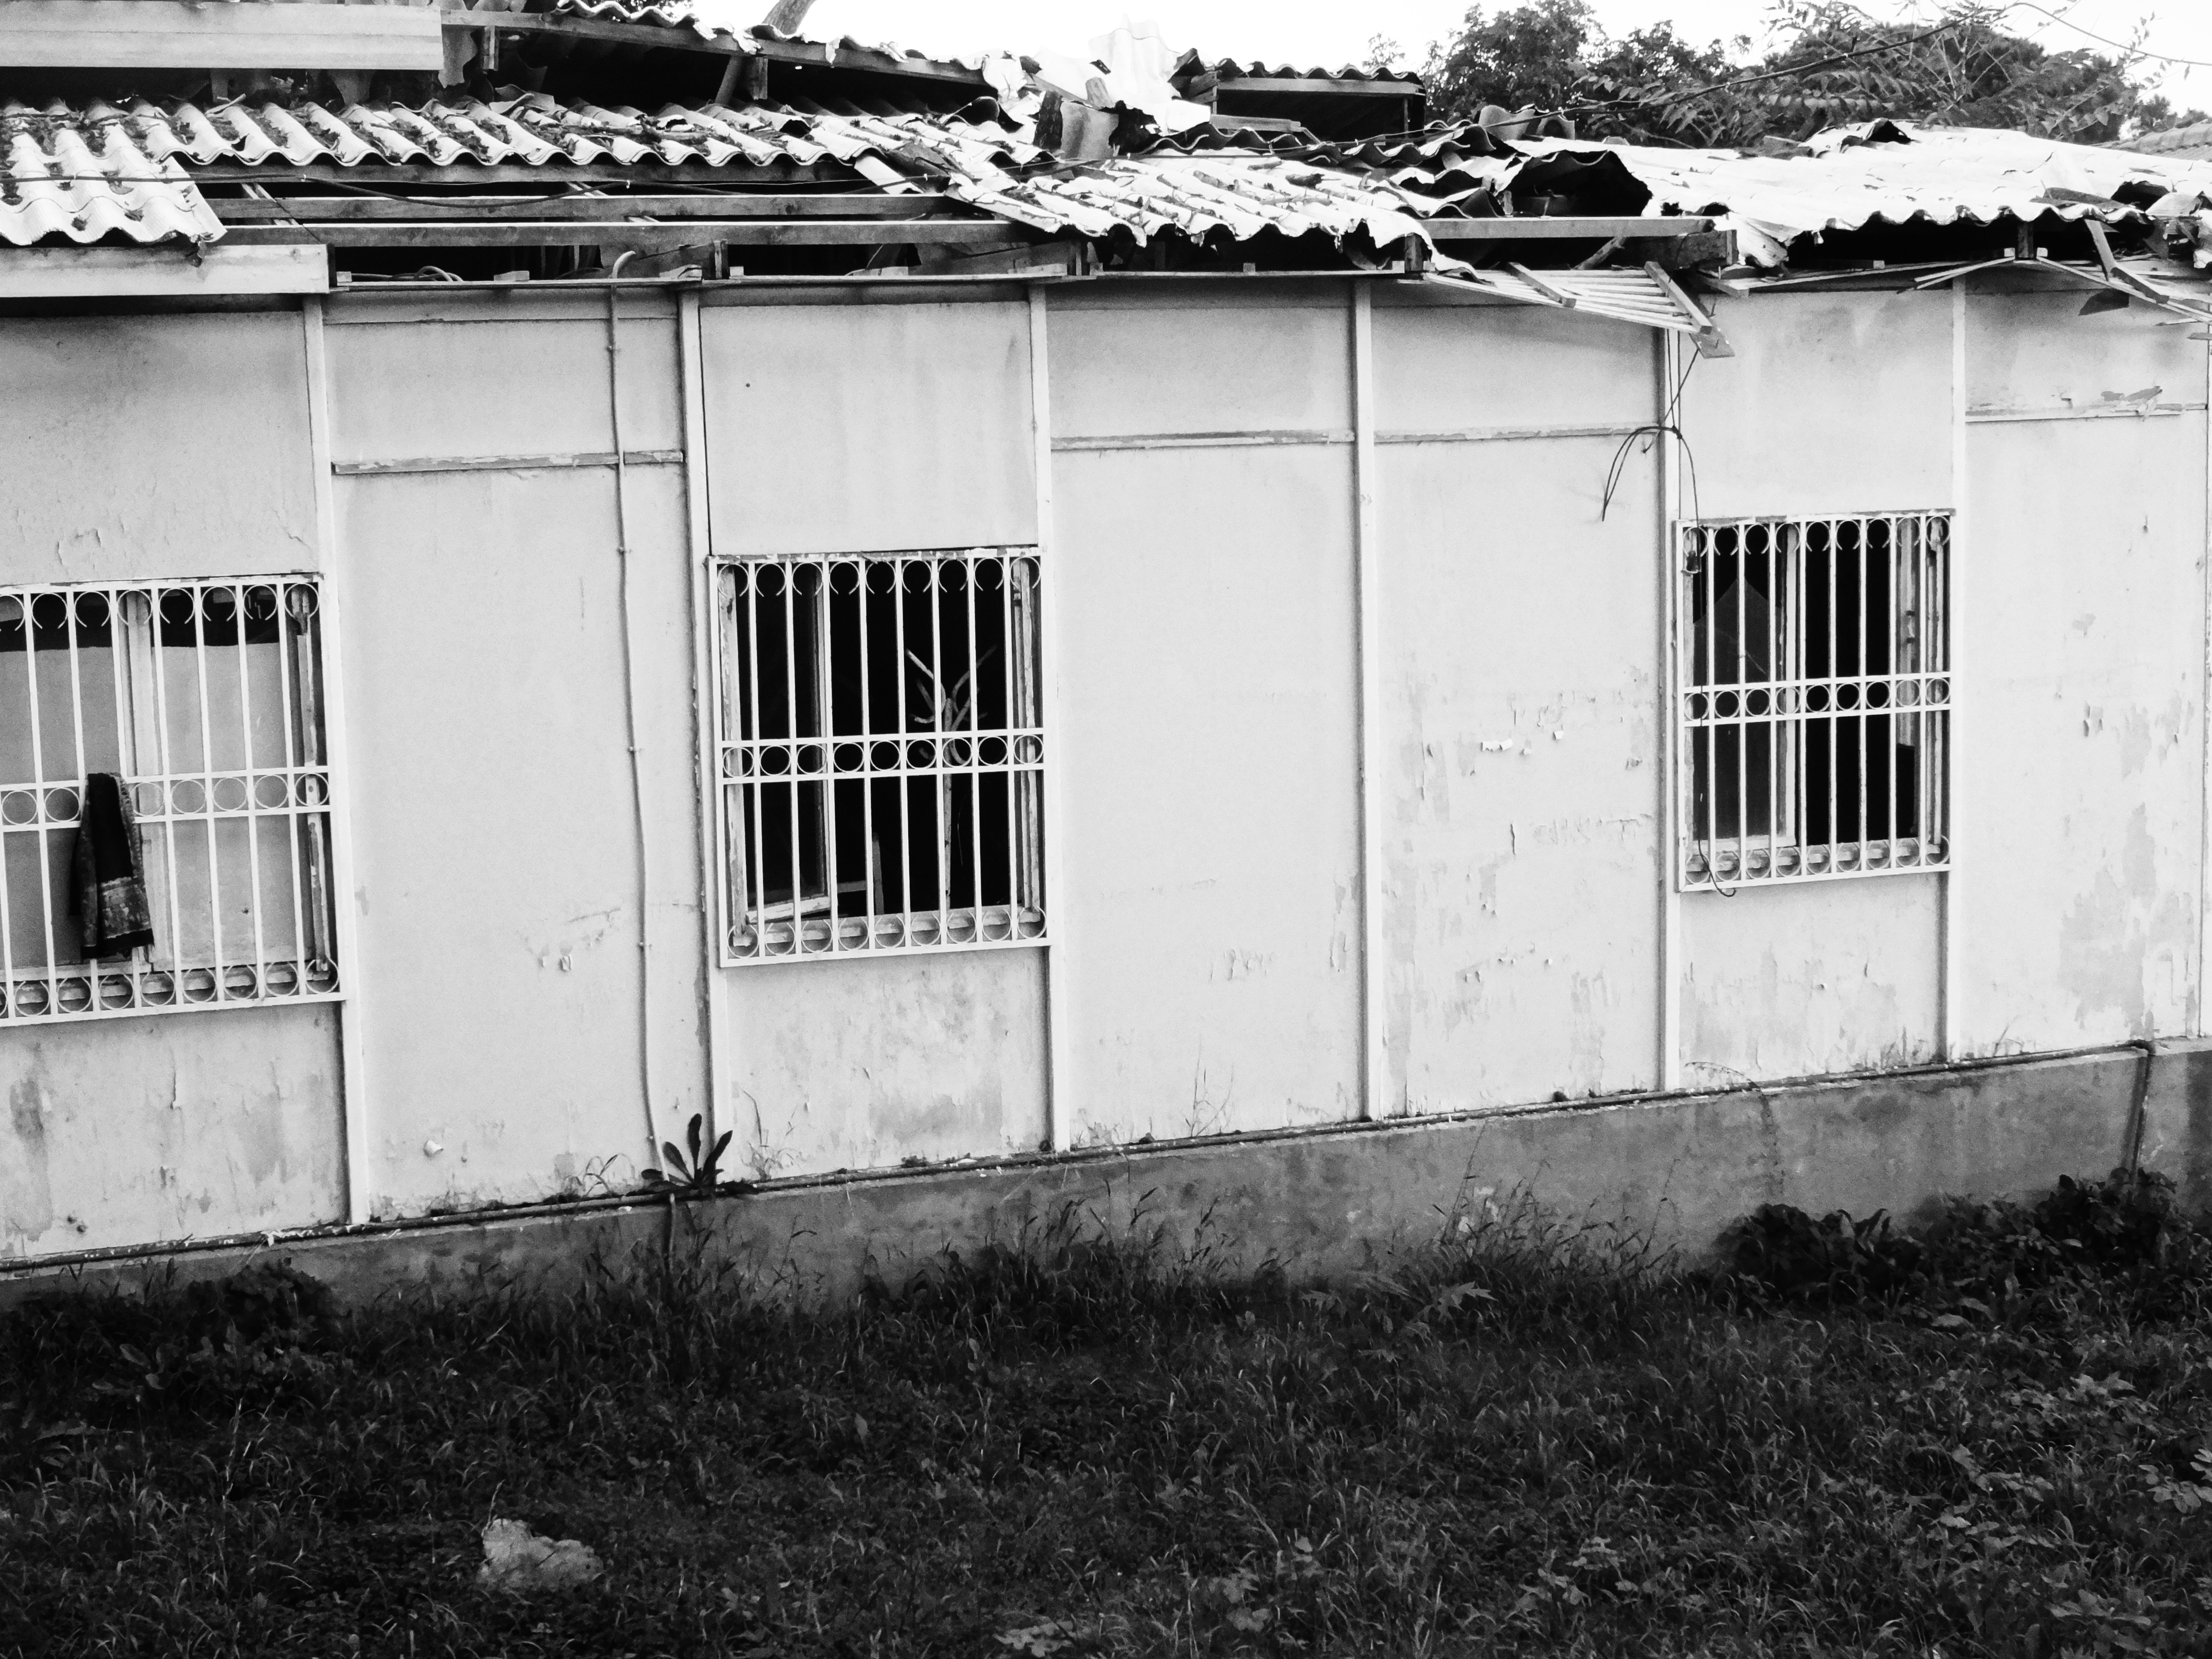
black and white, white, photography, house, window, roof, building, shed, shack, black, monochrome, black white, old house, bars, picture, history, urban area, monochrome photography